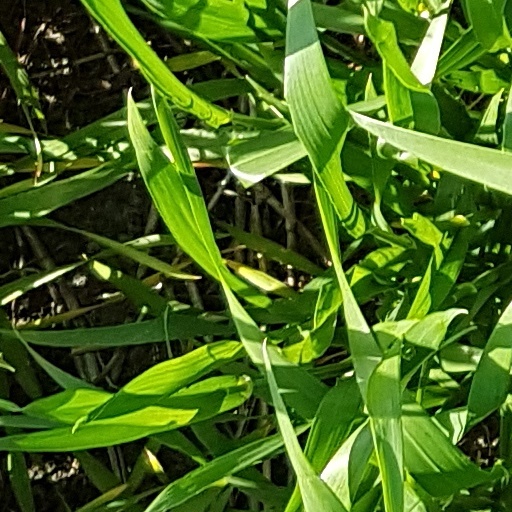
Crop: wheat